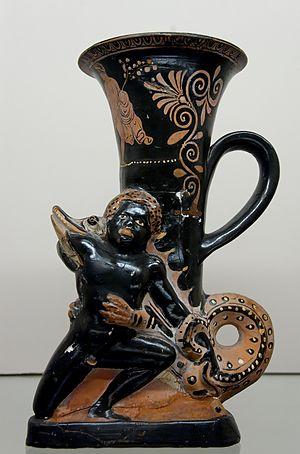
Crocodile dévorant un jeune Africain. Rython plastique apulien à figures rouges, vers 340 av. J.-C. Provenance